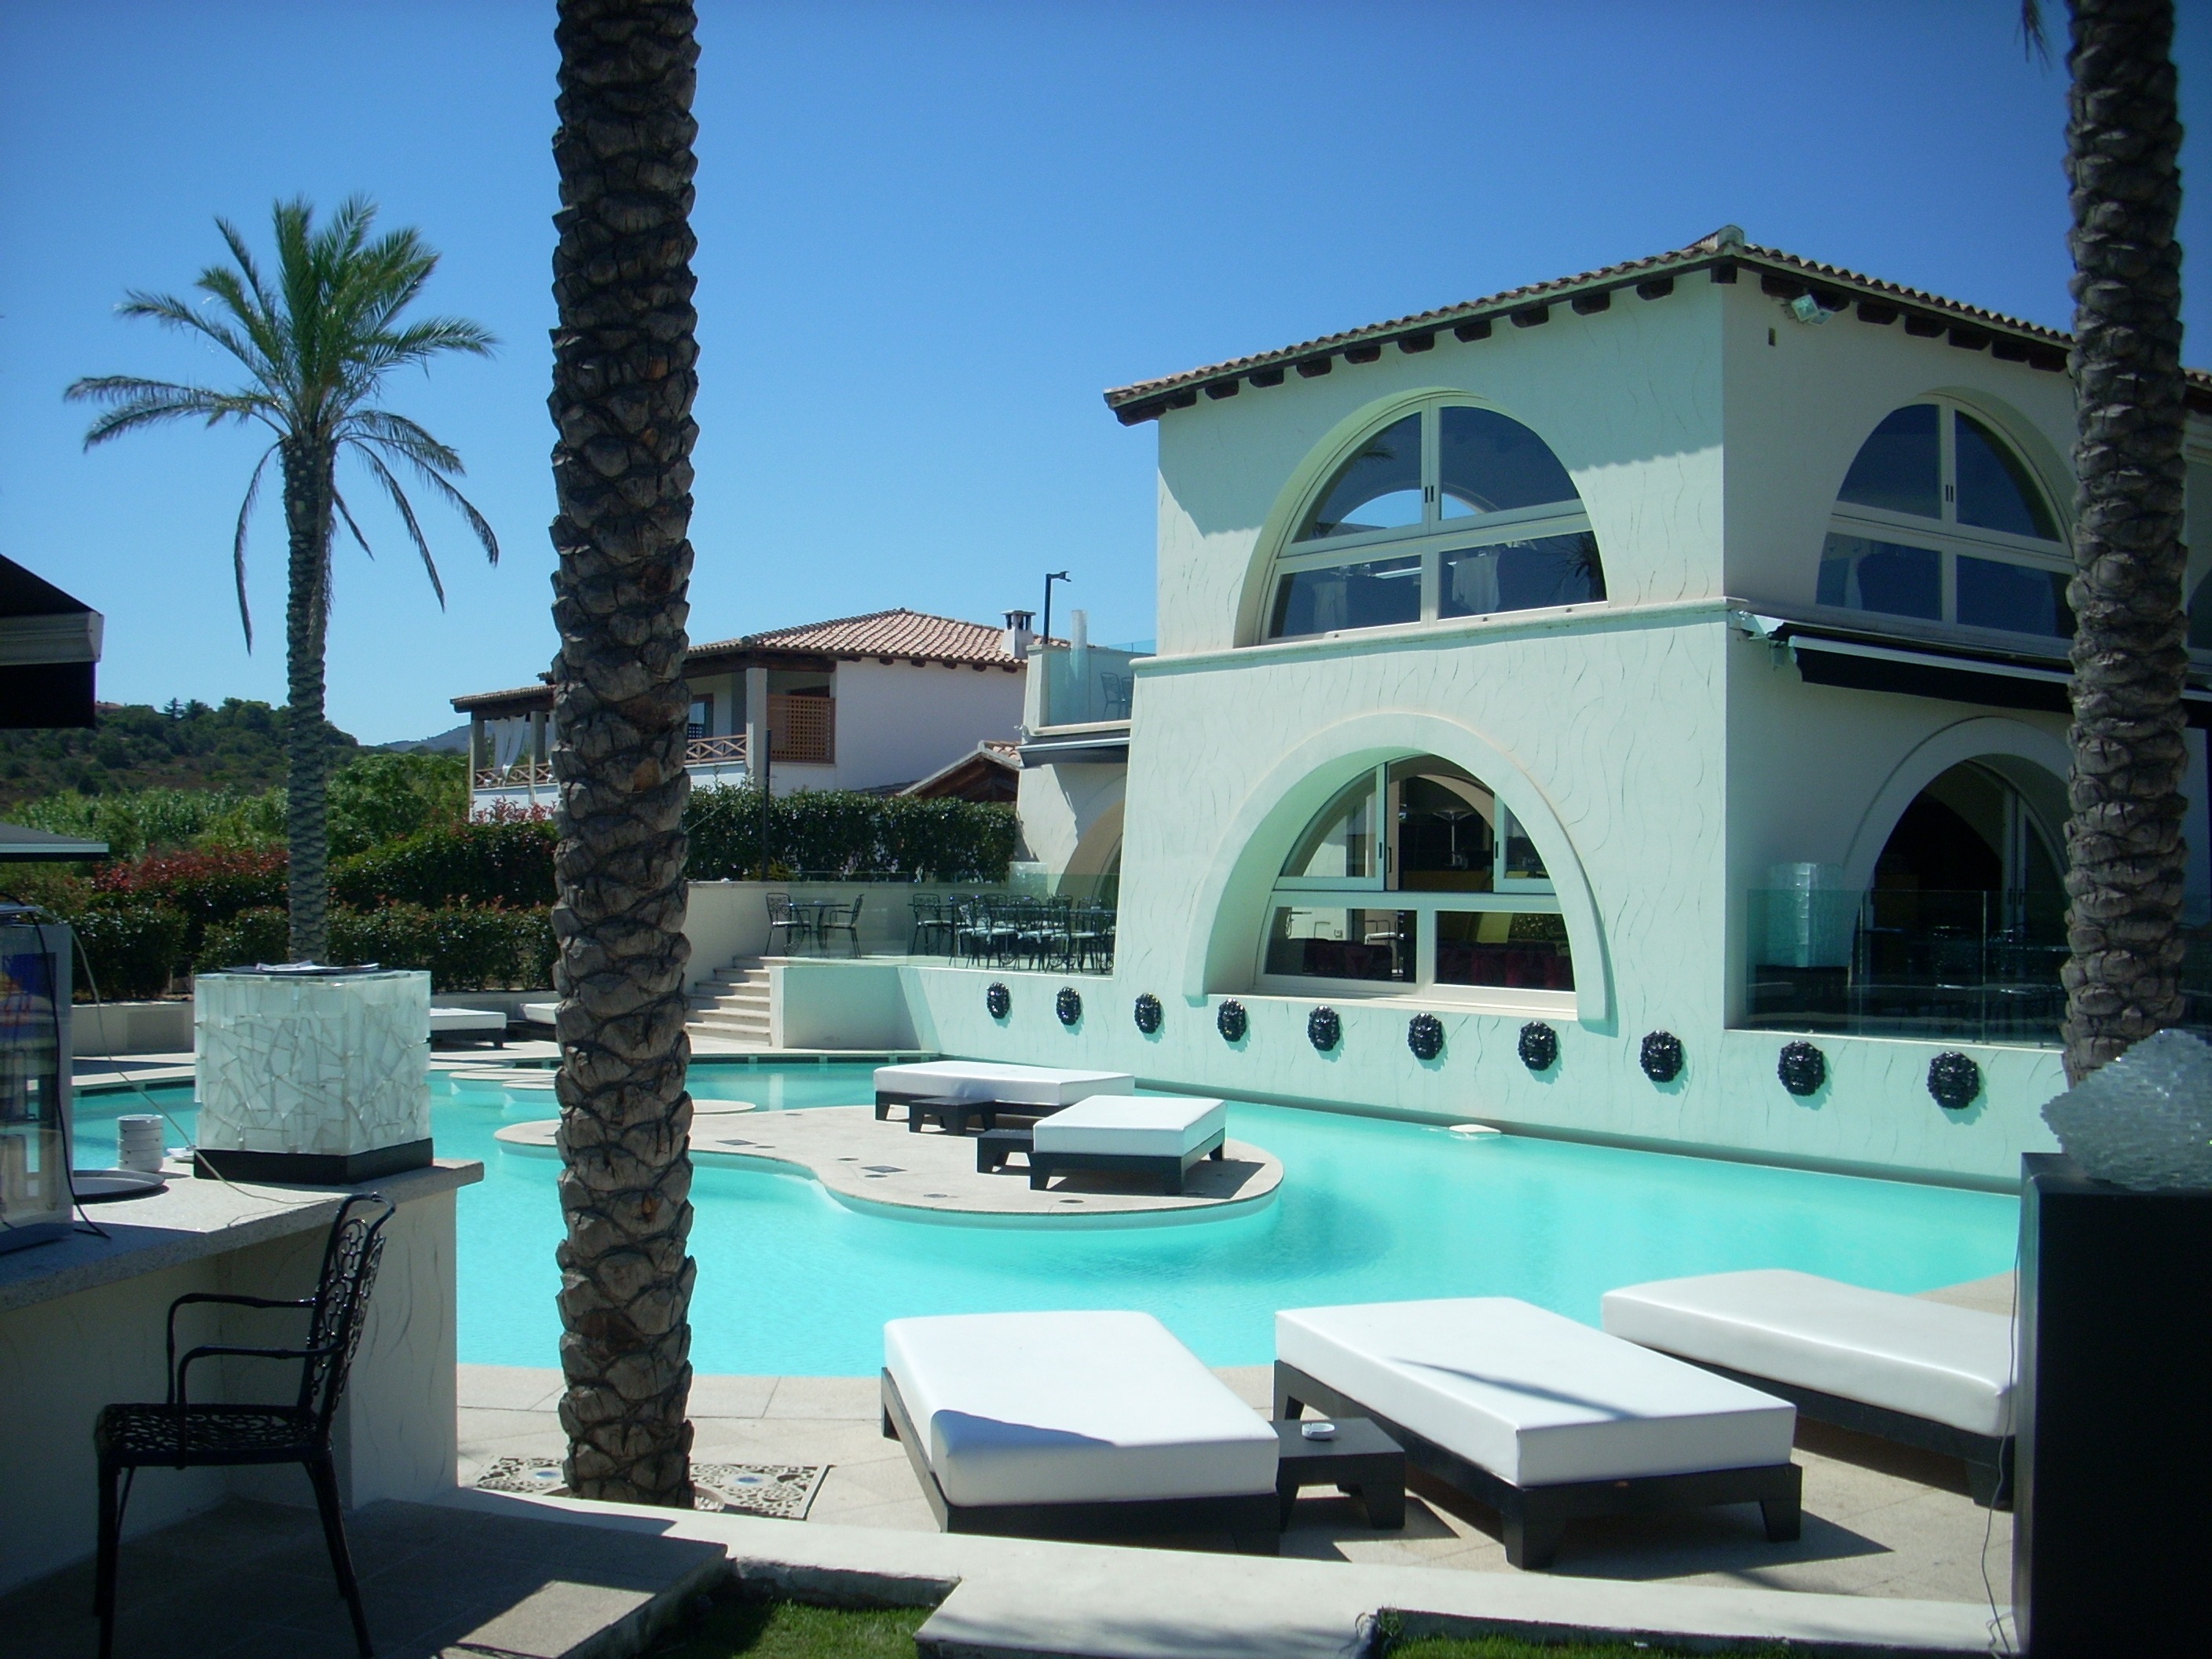
water, villa, mansion, house, vacation, pool, swimming pool, property, leisure, apartment, resort, estate, hacienda, condominium, sardinia